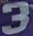
Number: 3